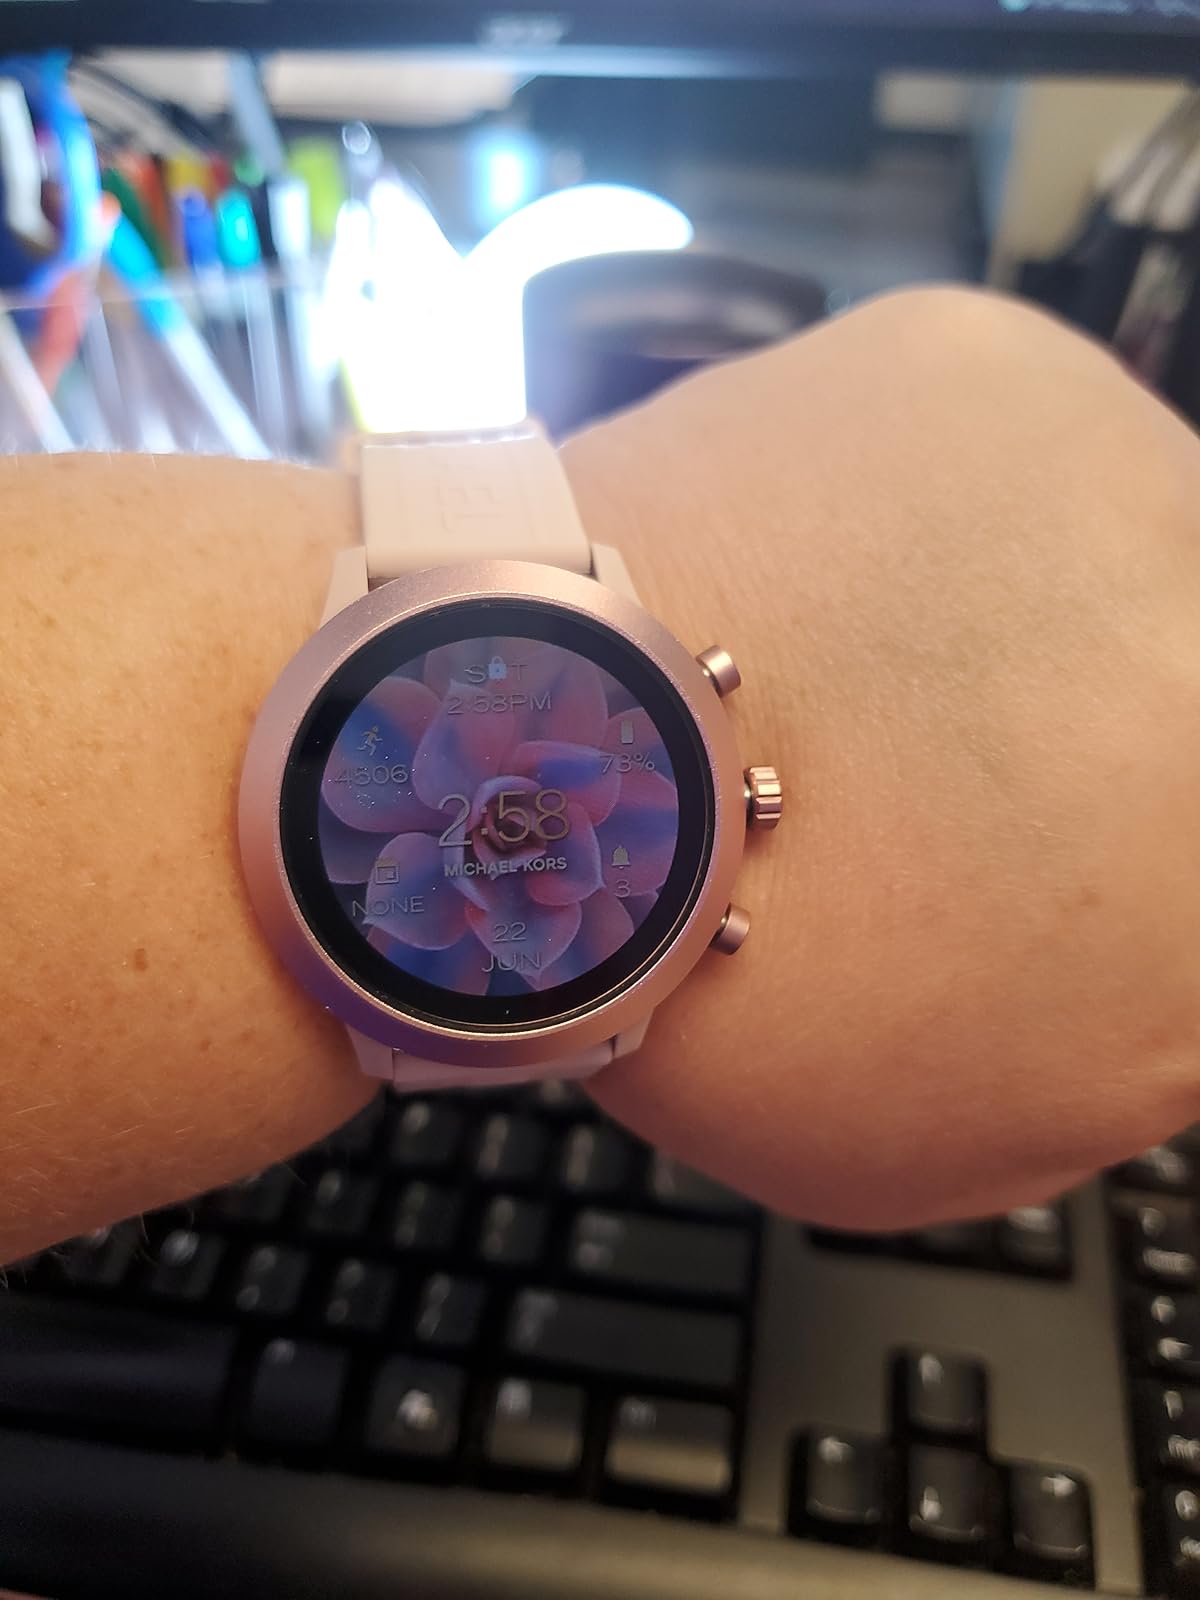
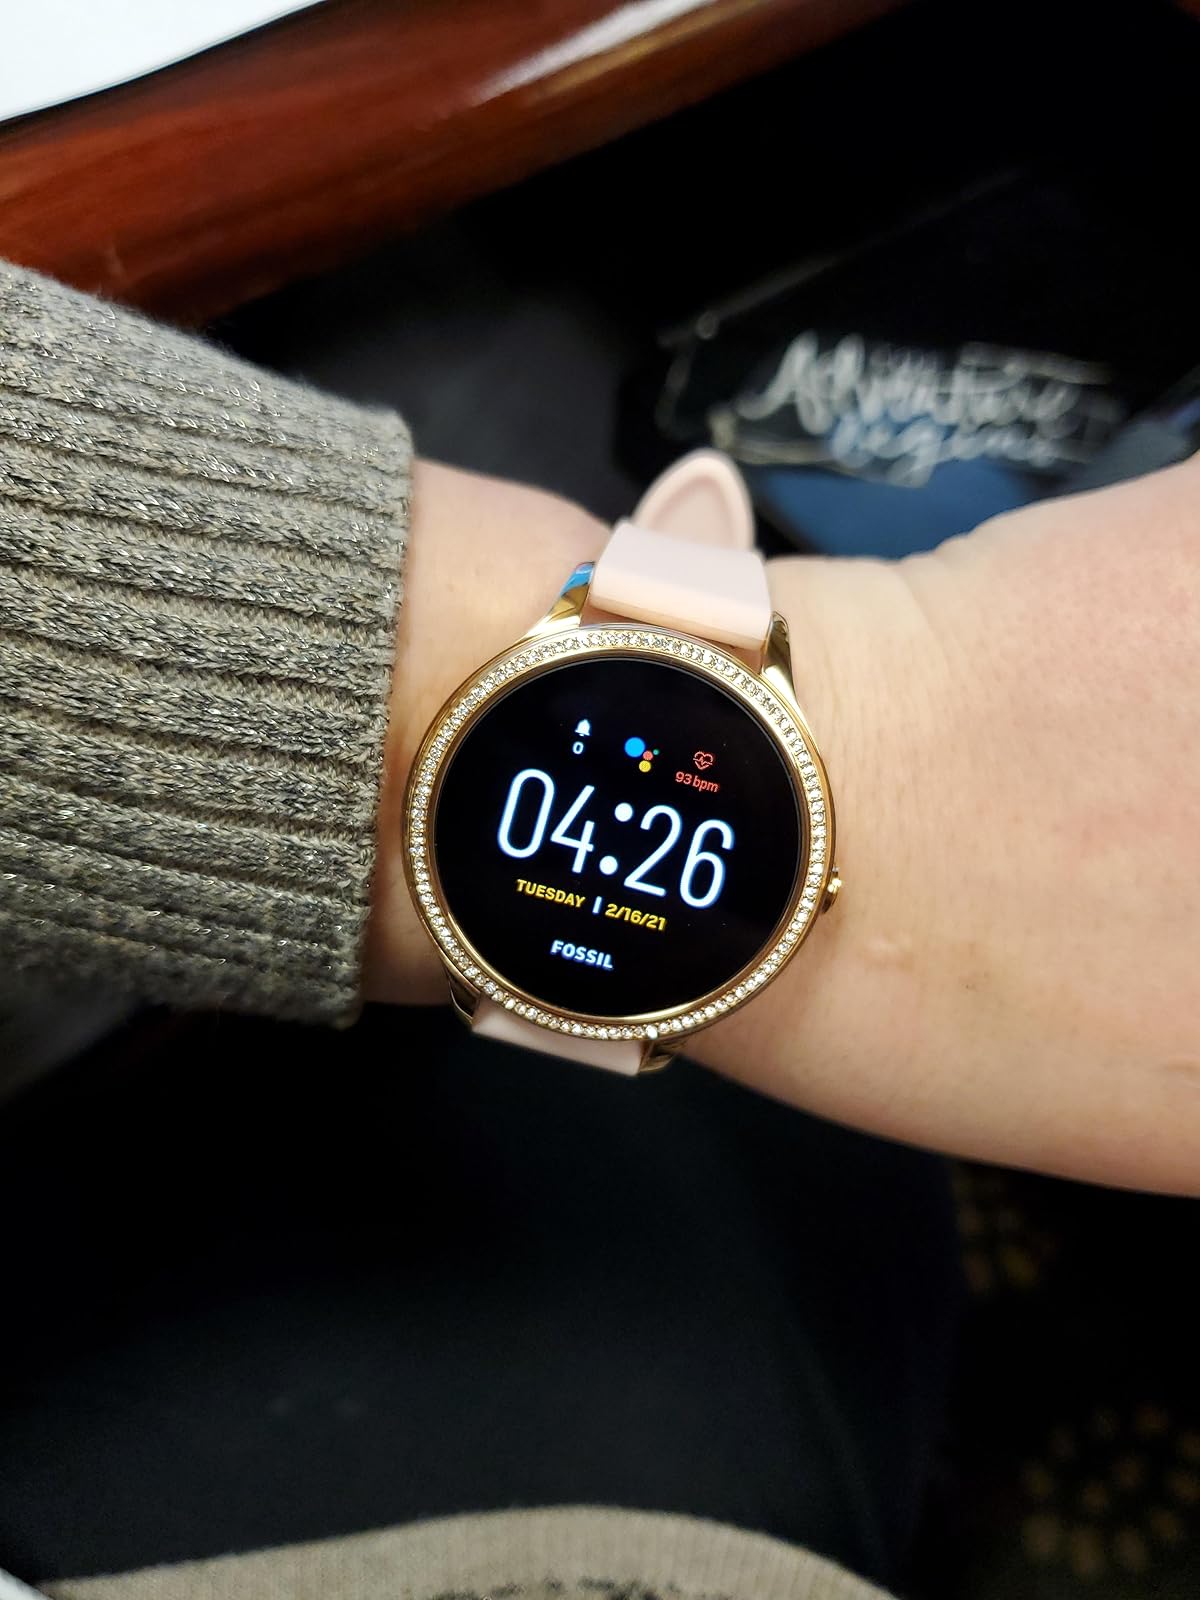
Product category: smartwatch
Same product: no